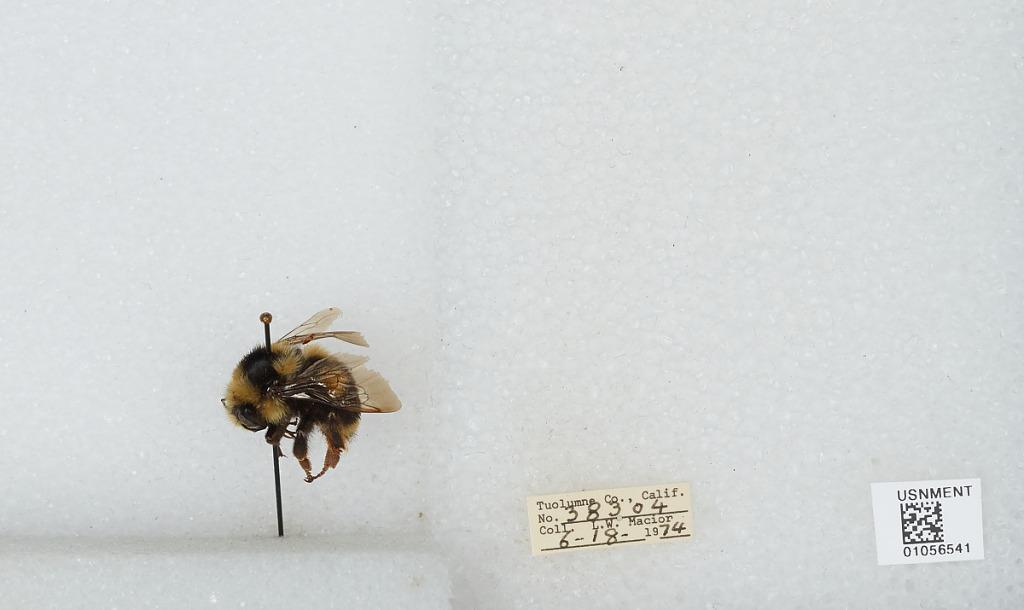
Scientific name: Bombus bifarius nearcticus
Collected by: L. Macior
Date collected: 1974-6-18
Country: United States
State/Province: California
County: Tuolumne
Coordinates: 38.02, -119.94